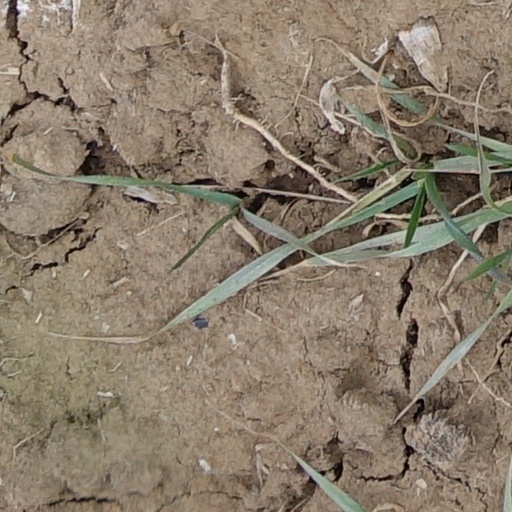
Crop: wheat